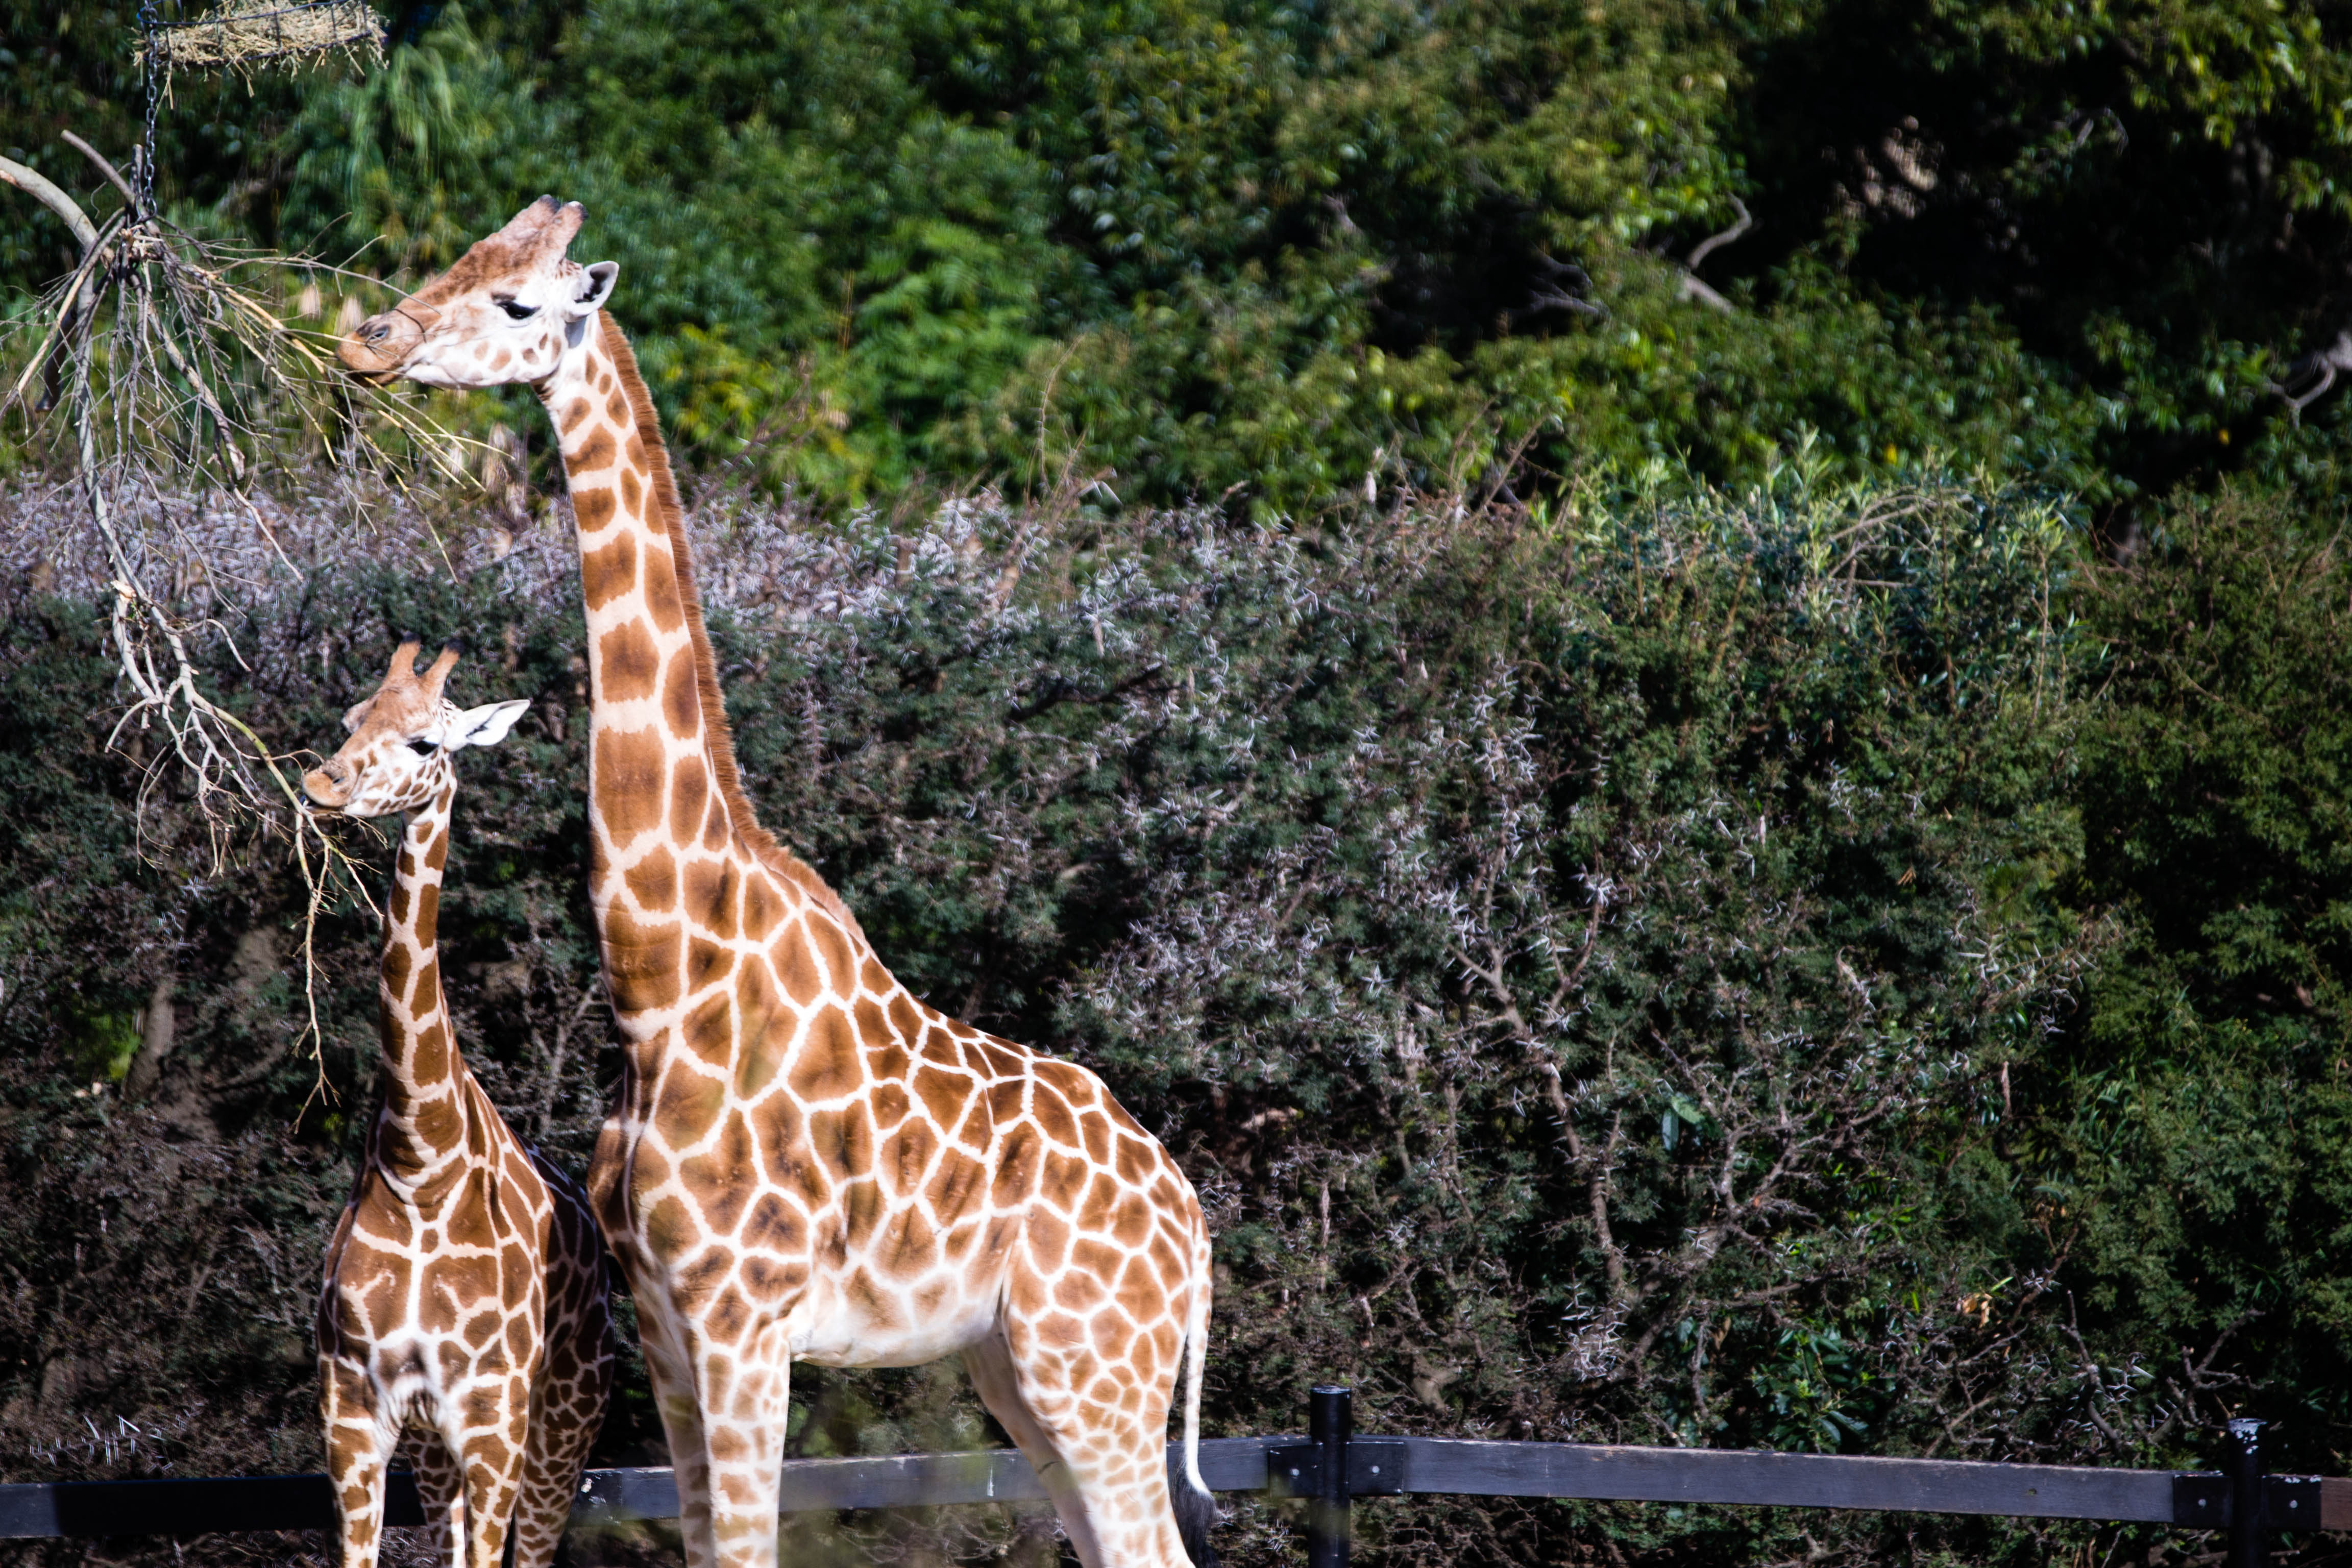
animal, wildlife, zoo, sydney, mammal, fauna, australia, giraffe, animals, safari, tarongazoo, giraffidae